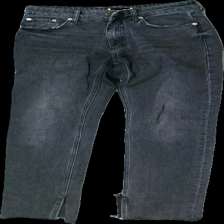
View: front
Type: Jeans
Category: Ladies
Brand: Zara
Colors: Grey
Material: 100% cotton
Cut: Regular
Size: 36
Season: All
Trend: Denim
Price range: 50-100
Recommended usage: Reuse